Santa Paula, California

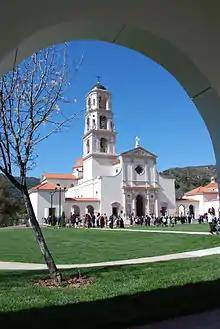
St. Thomas Aquinas Chapel

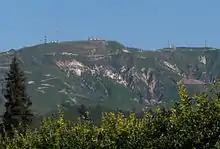
South Mountain, showing part of the South Mountain Oil Field and radio towers

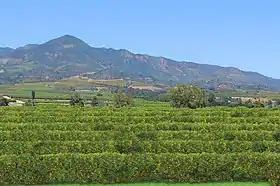
Orange grove outside of Santa Paula, California.

Santa Paula (Spanish for "St. Paula") is a city in Ventura County, California, United States. Situated amid the orchards of the Santa Clara River Valley, the city advertises itself to tourists as the "Citrus Capital of the World". Santa Paula was one of the early centers of California's petroleum industry. The Union Oil Company Building, the founding headquarters of the Union Oil Company of California in 1890, now houses the California Oil Museum. The population was 30,657 at the 2020 census, up from 29,321 at the 2010 census.